2016 Calderdale Metropolitan Borough Council election

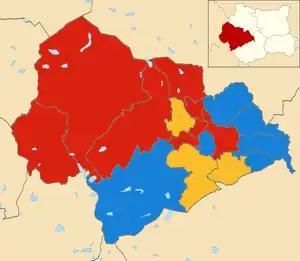
2016 local election results in Calderdale

The 2016 Calderdale Metropolitan Borough Council election took place on 5 May 2016 to elect members of Calderdale Metropolitan Borough Council in England. This was on the same day as other local elections. One councillor was elected in each ward for a four-year term so the councillors elected in 2016 last stood for election in 2012. Each ward is represented by three councillors, the election of which is staggered, so only one third of the councillors was elected in this election. Before the election there was no overall control with a minority Labour administration. After the election there was still no overall control so the minority Labour administration continued.